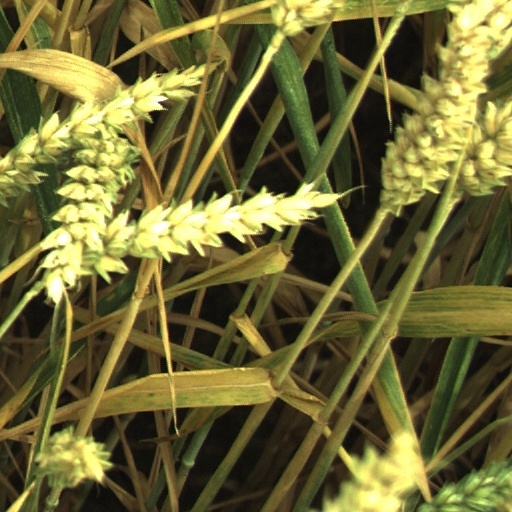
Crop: wheat